Joan Hackett

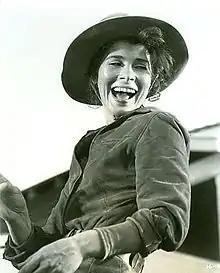
Hackett in the 1969 production"Support Your Local Sheriff!"

Joan Ann Hackett (March 1, 1934 – October 8, 1983) was an American actress. She acted in film, television, and theatre. She played roles in "The Group" (1966), "Will Penny" (1968), "Support Your Local Sheriff!" (1969), "The Last of Sheila" (1973), and "The Terminal Man" (1974). In 1982, Hackett was nominated for an Academy Award for Best Supporting Actress; she was also the recipient of a Golden Globe Award for Best Supporting Actress – Motion Picture, for her performance as Toby Landau in the 1981 film "Only When I Laugh". Hackett was also nominated during the course of her career for a Primetime Emmy Award, a BAFTA Award, and a Golden Laurel Award; she was also the recipient of an Obie Award, a Drama Desk Award, and a Theatre World Award. In 1978, she starred as Christine Mannon in the PBS miniseries version of "Mourning Becomes Electra".